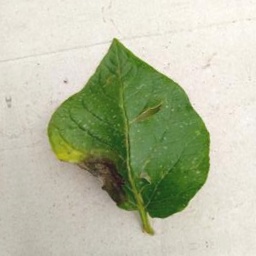
Etiqueta: Late Blight